Loretta Sanchez

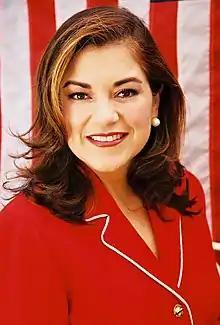
Official portrait, 2007

Loretta Lorna Sanchez (born January 7, 1960) is an American politician who served in the United States House of Representatives from 1997 to 2017, representing parts of central Orange County, California. A member of the Democratic Party, she was first elected in 1996, when she defeated long-serving Republican U.S. Representative Bob Dornan by fewer than 1,000 votes. During her time in the House of Representatives, Sanchez was a member of the Blue Dog Coalition of moderate-to-conservative Democrats.